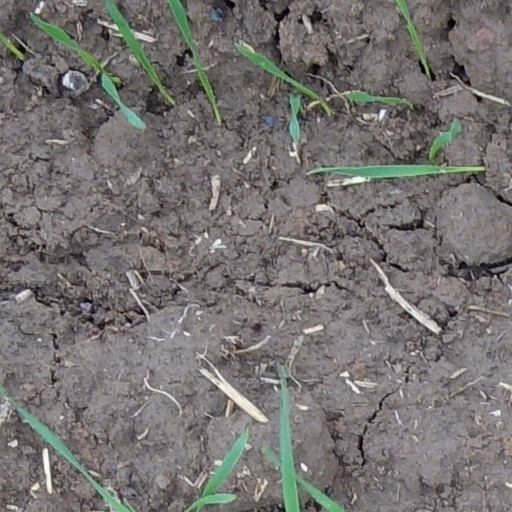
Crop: wheat